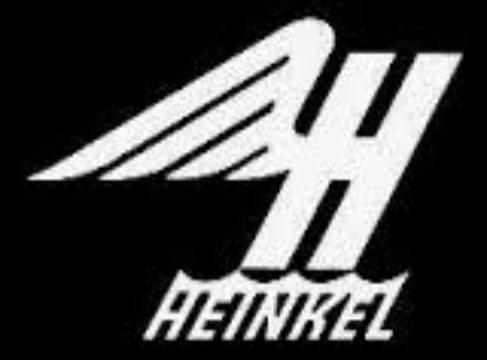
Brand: Heinkel
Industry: Transportation